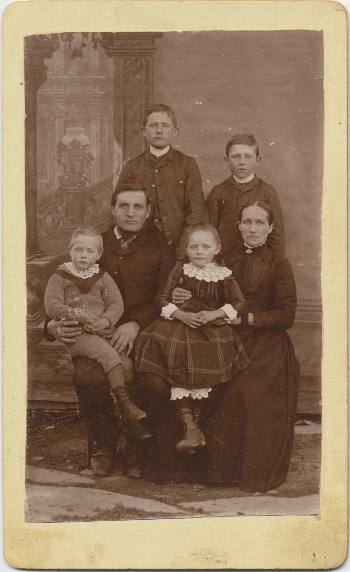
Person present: No